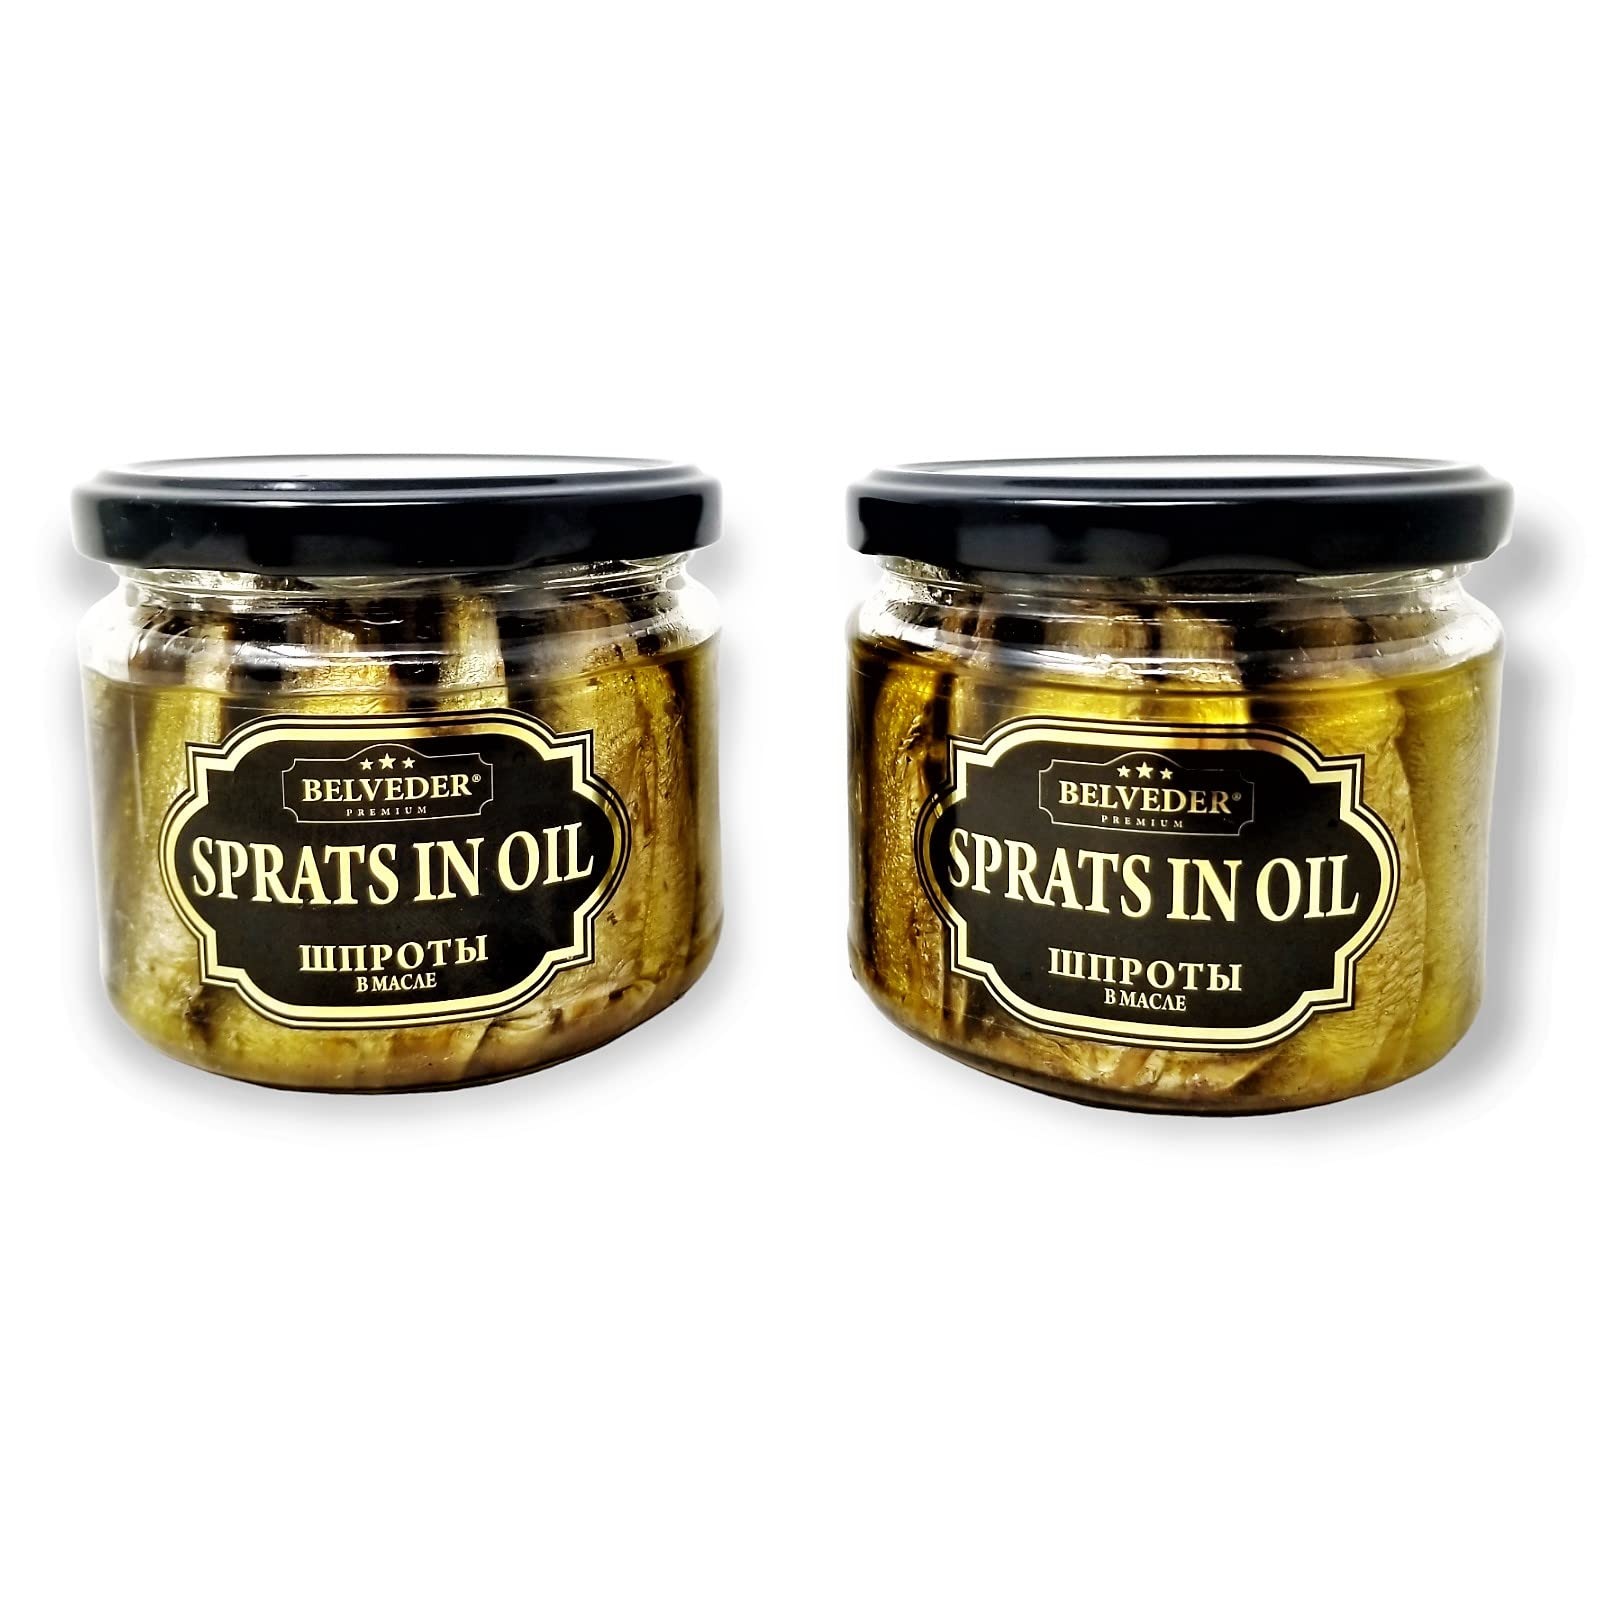
Item Name: Belveder Smoked Sprats in Oil 250g, Kosher Product, Non GMO, Rich in Omega-3 Fatty Acid, Pack of 2
Product Description: Perfect smoke flavor Baltic Sprats Product of Latvia
Value: 17.64
Unit: Ounce

Price: 18.45